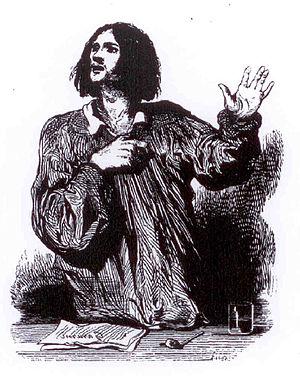
Un goguettier
La goguette est une ancienne pratique sociale festive en France et en Belgique consistant à se réunir en petit groupe amical plutôt masculin de moins de vingt personnes pour passer ensemble un bon moment et chanter. Puis cette pratique devient la base de sociétés festives et carnavalesques constituées.